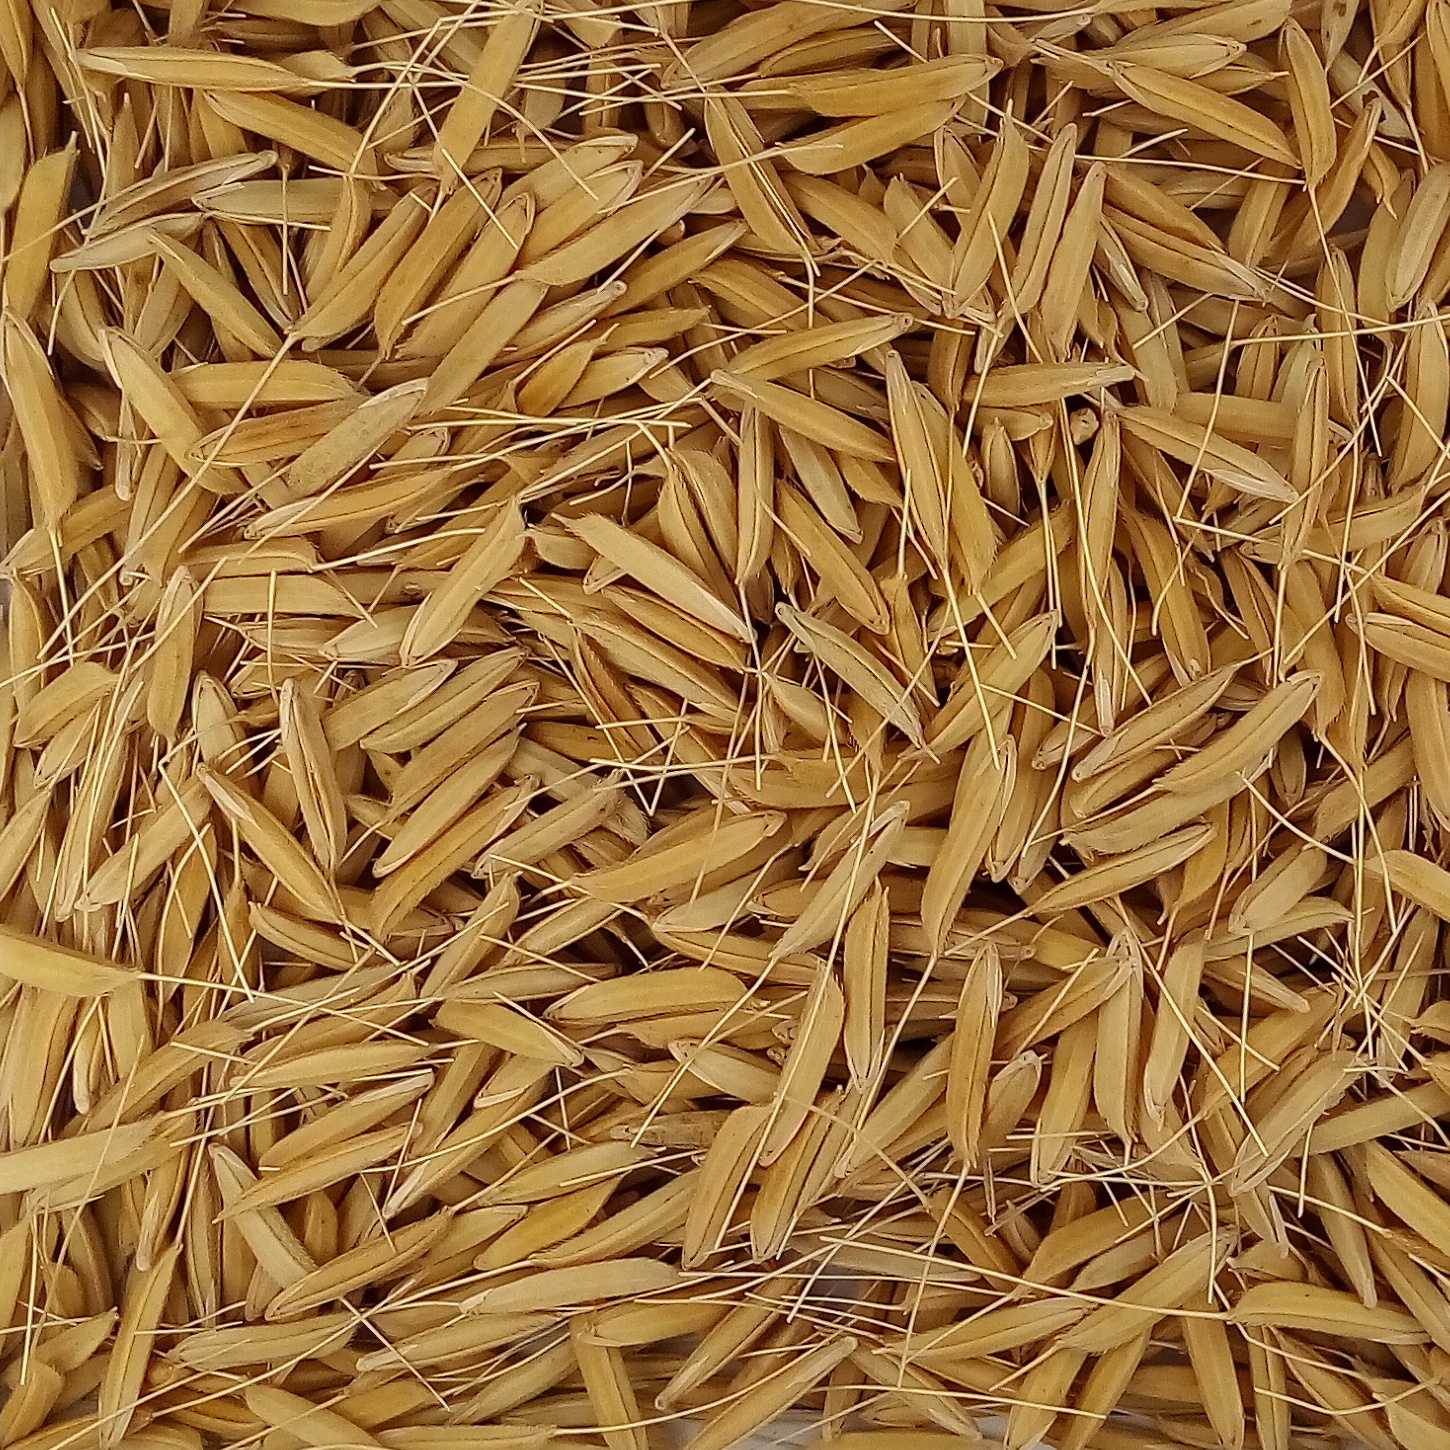
Rice seed variety: 1637